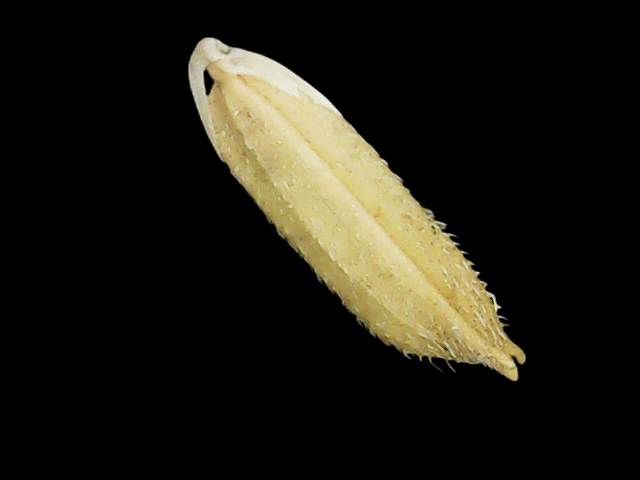
Rice variety: Binadhan11